William "Sammy" Stuard

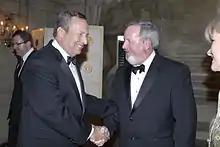
Stuard and National Economic Council Chairman Designate Lawrence Summers

In 2007, "American Banker" magazine recognized Stuard with its Banker of the Year award in New York City for Stuard and F&M Bank’s unique approach to customer outreach and public relations. In June 2008, Stuard was named the Chairman of the Tennessee Bankers Association. In 2010, then TN Governor Phil Bredesen appointed Stuard to the Tennessee Student Assistance Corp (TSAC) Board of Directors. Current affiliations include Director (TN) Federal Home Loan Bank of Cincinnati, Chairman of ASPIRE Foundation (an organization of private investors created to promote and market the Clarksville, TN community for industrial recruitment), Director of Two Rivers Company Board of Directors, Chairman of the Clarksville Regional Airport Authority and a member of the Austin Peay State University President's Circle of Advisors.